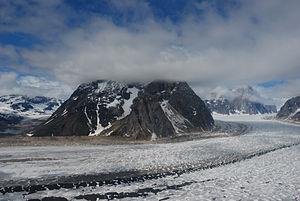
Le glacier Ruth est un glacier du parc national et réserve de Denali dans l'État américain de l'Alaska.